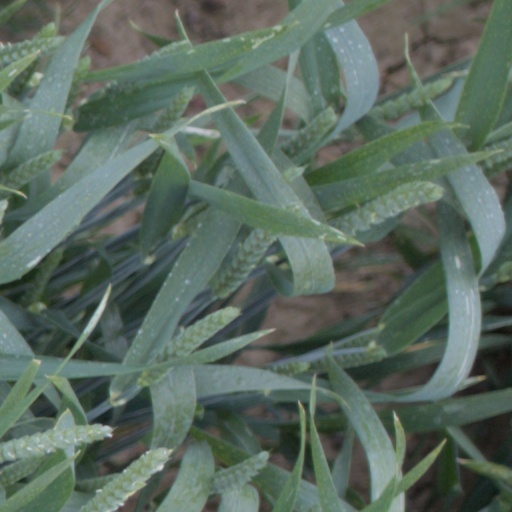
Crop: wheat